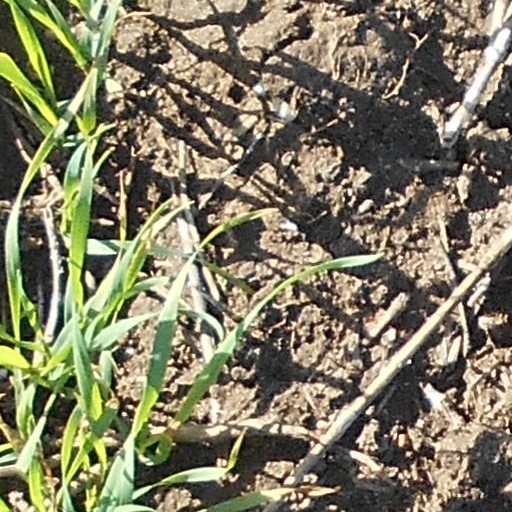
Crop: wheat